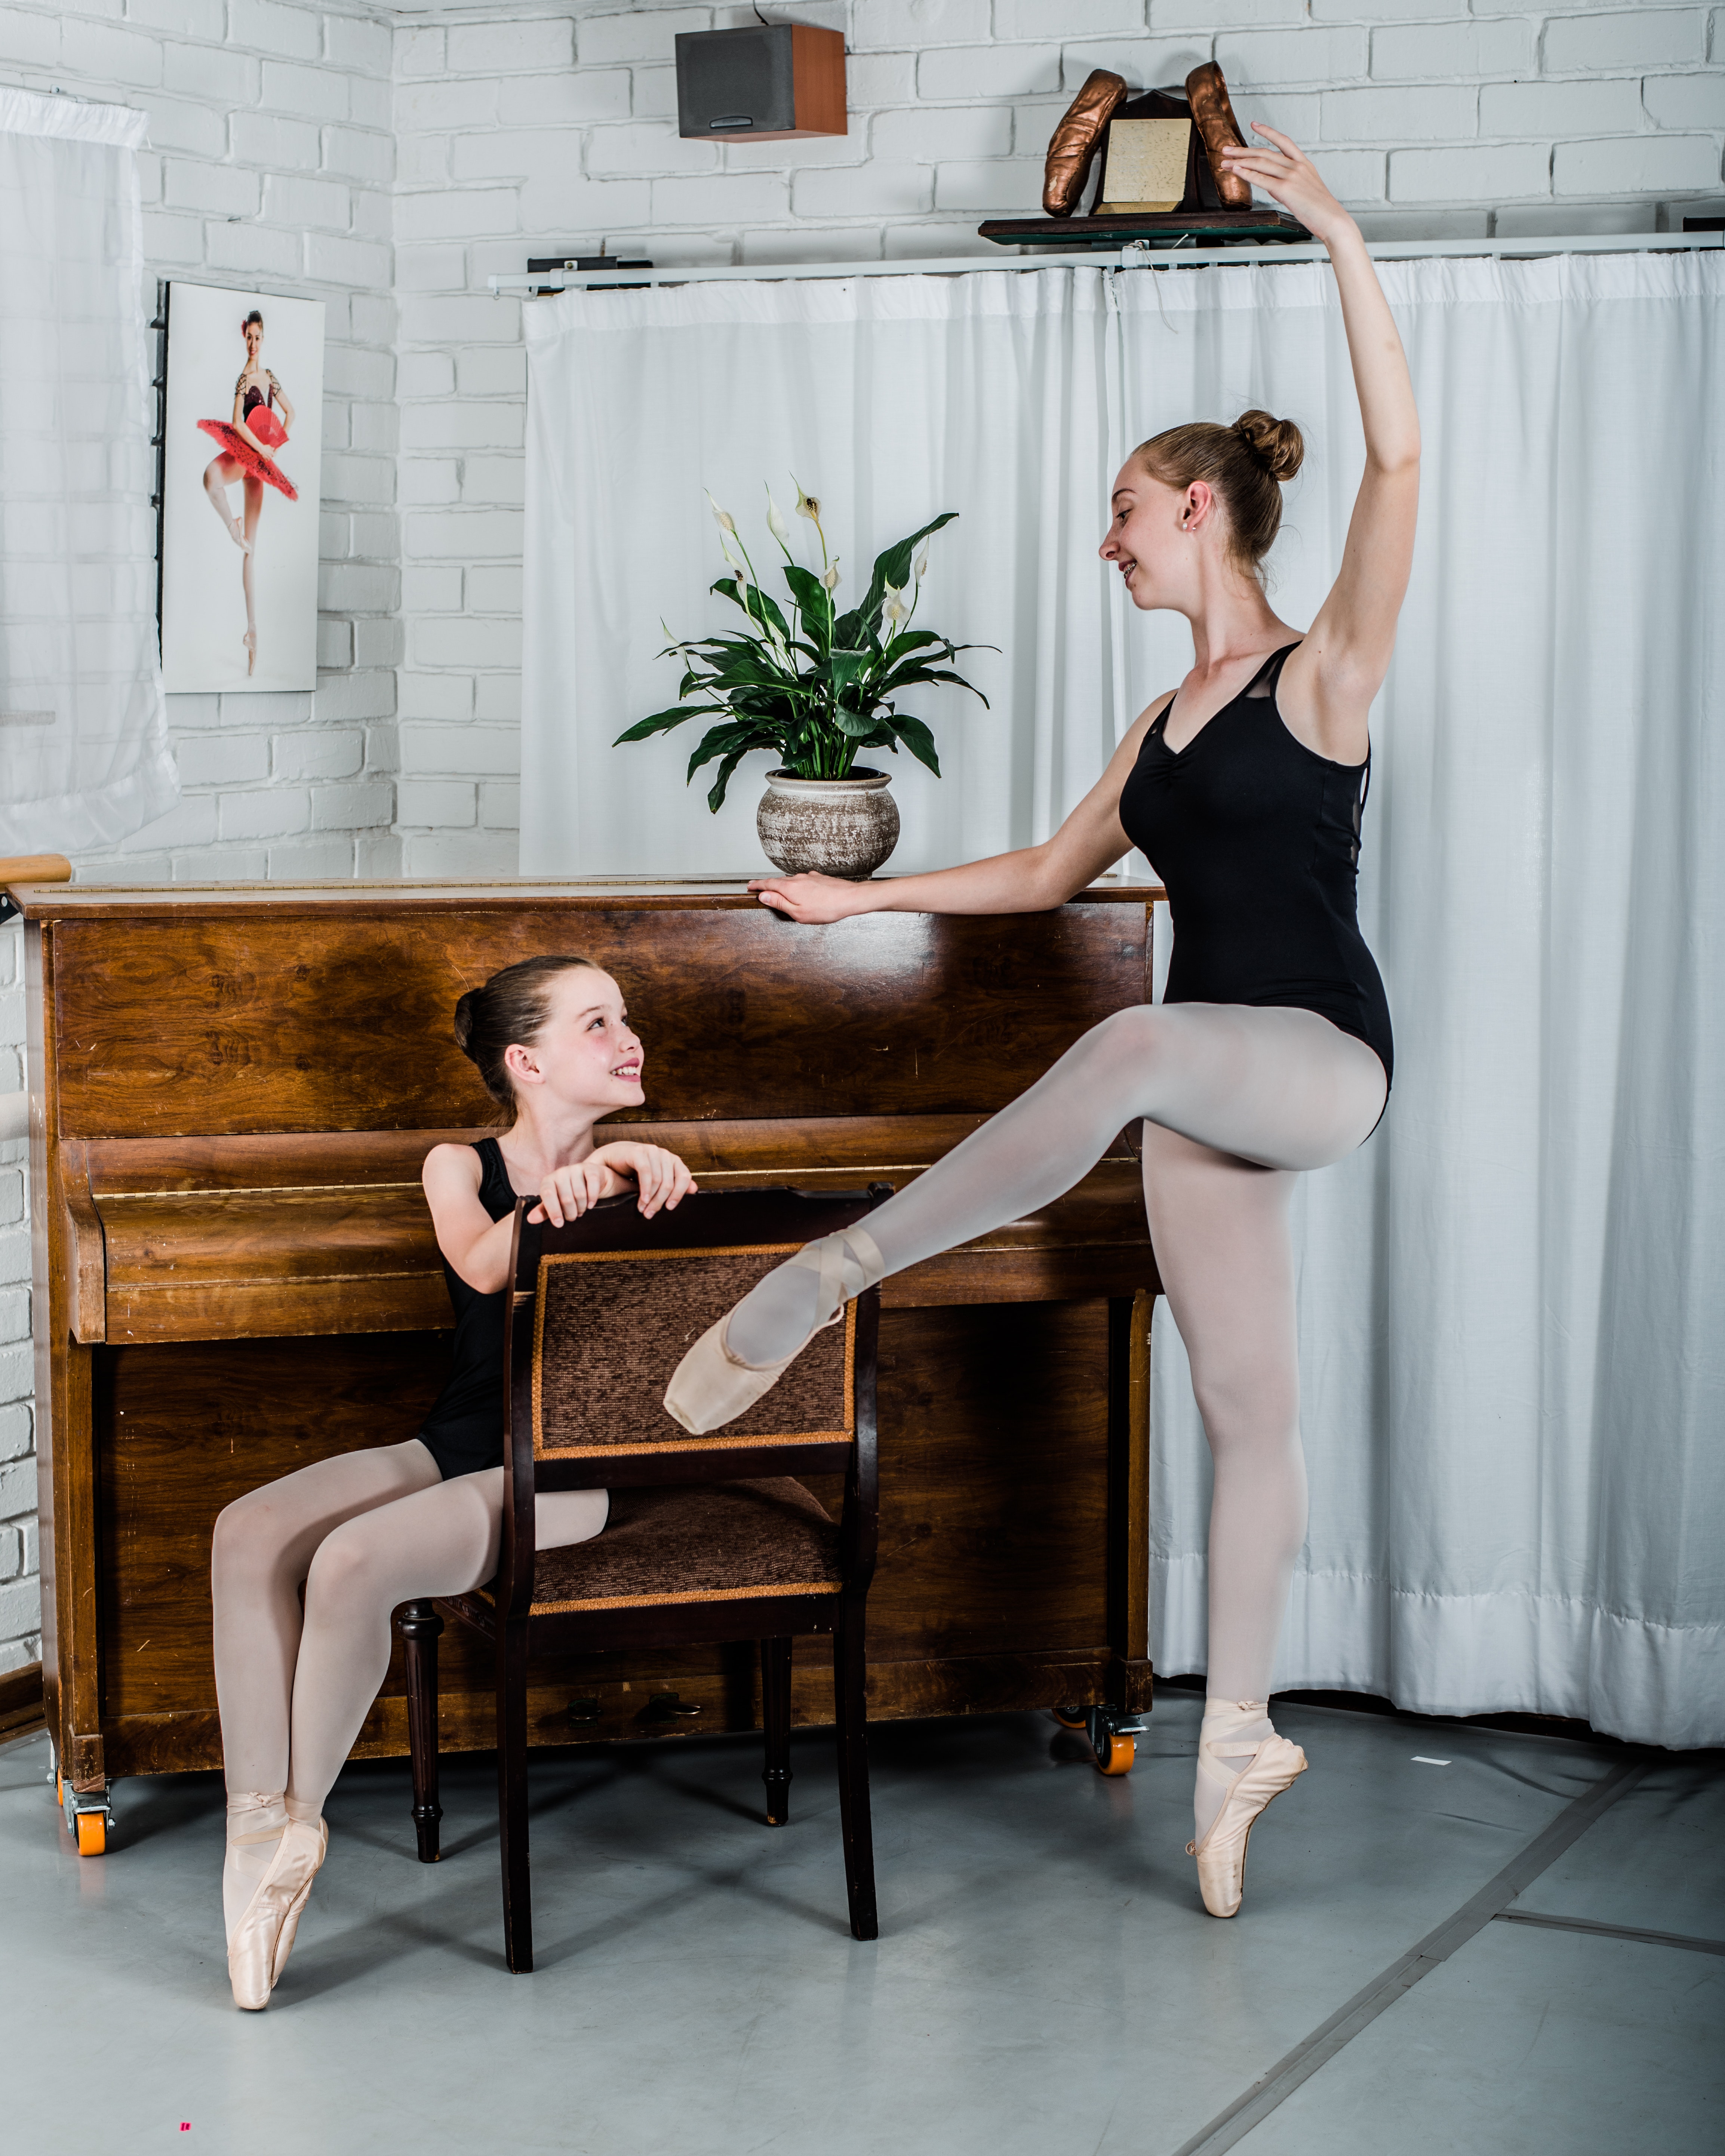
shoulder, leg, beauty, footwear, joint, dance, furniture, sitting, thigh, leotard, human body, interior design, shoe, ballet, performing arts, plant, tights, long hair, photo shoot, ballet dancer, table, stocking, human leg, performance, Pointe shoe